Yellowjacket

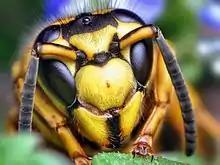
Face of a southern yellowjacket ("Vespula squamosa")

Yellowjackets may be confused with other wasps, such as hornets and paper wasps such as "Polistes dominula". A typical yellowjacket worker is about long, with alternating bands on the abdomen; the queen is larger, about long (the different patterns on their abdomens help separate various species).